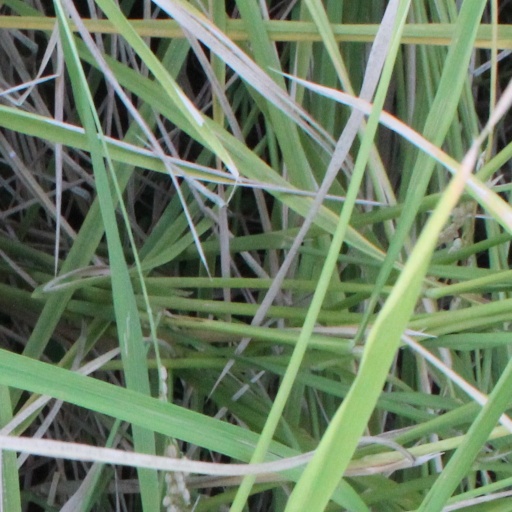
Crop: rice